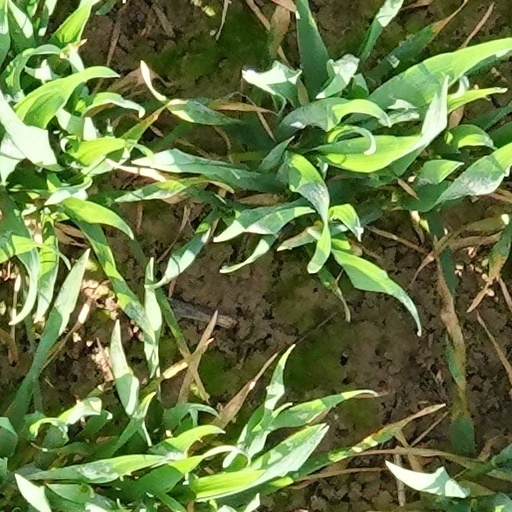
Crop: wheat